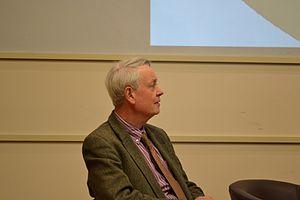
James Jeffrey Binney, né en 1950, est un astrophysicien britannique, membre de la Royal Society ainsi que de la Physical Society of London. Actuellement, il est professeur de physique à l'université d'Oxford, où il dispose d'un poste au sous-département de physique théorique de même qu'un poste de professeur au Merton College. Binney est principalement connu pour son travail théorique sur l'astrophysique galactique et extra-galactique, mais il a également produit un grand nombre de contributions dans des domaines extérieurs à l'astrophysique.